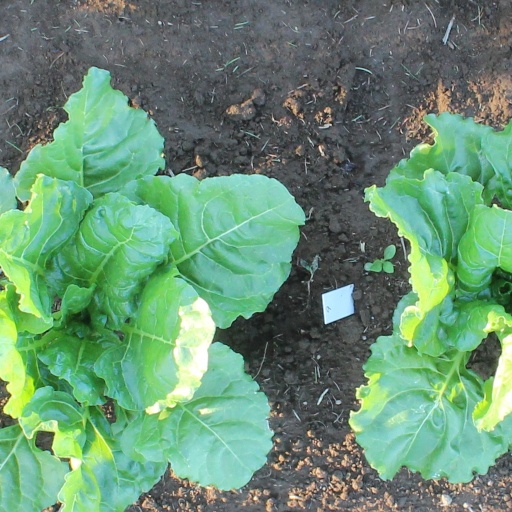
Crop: sugar beet